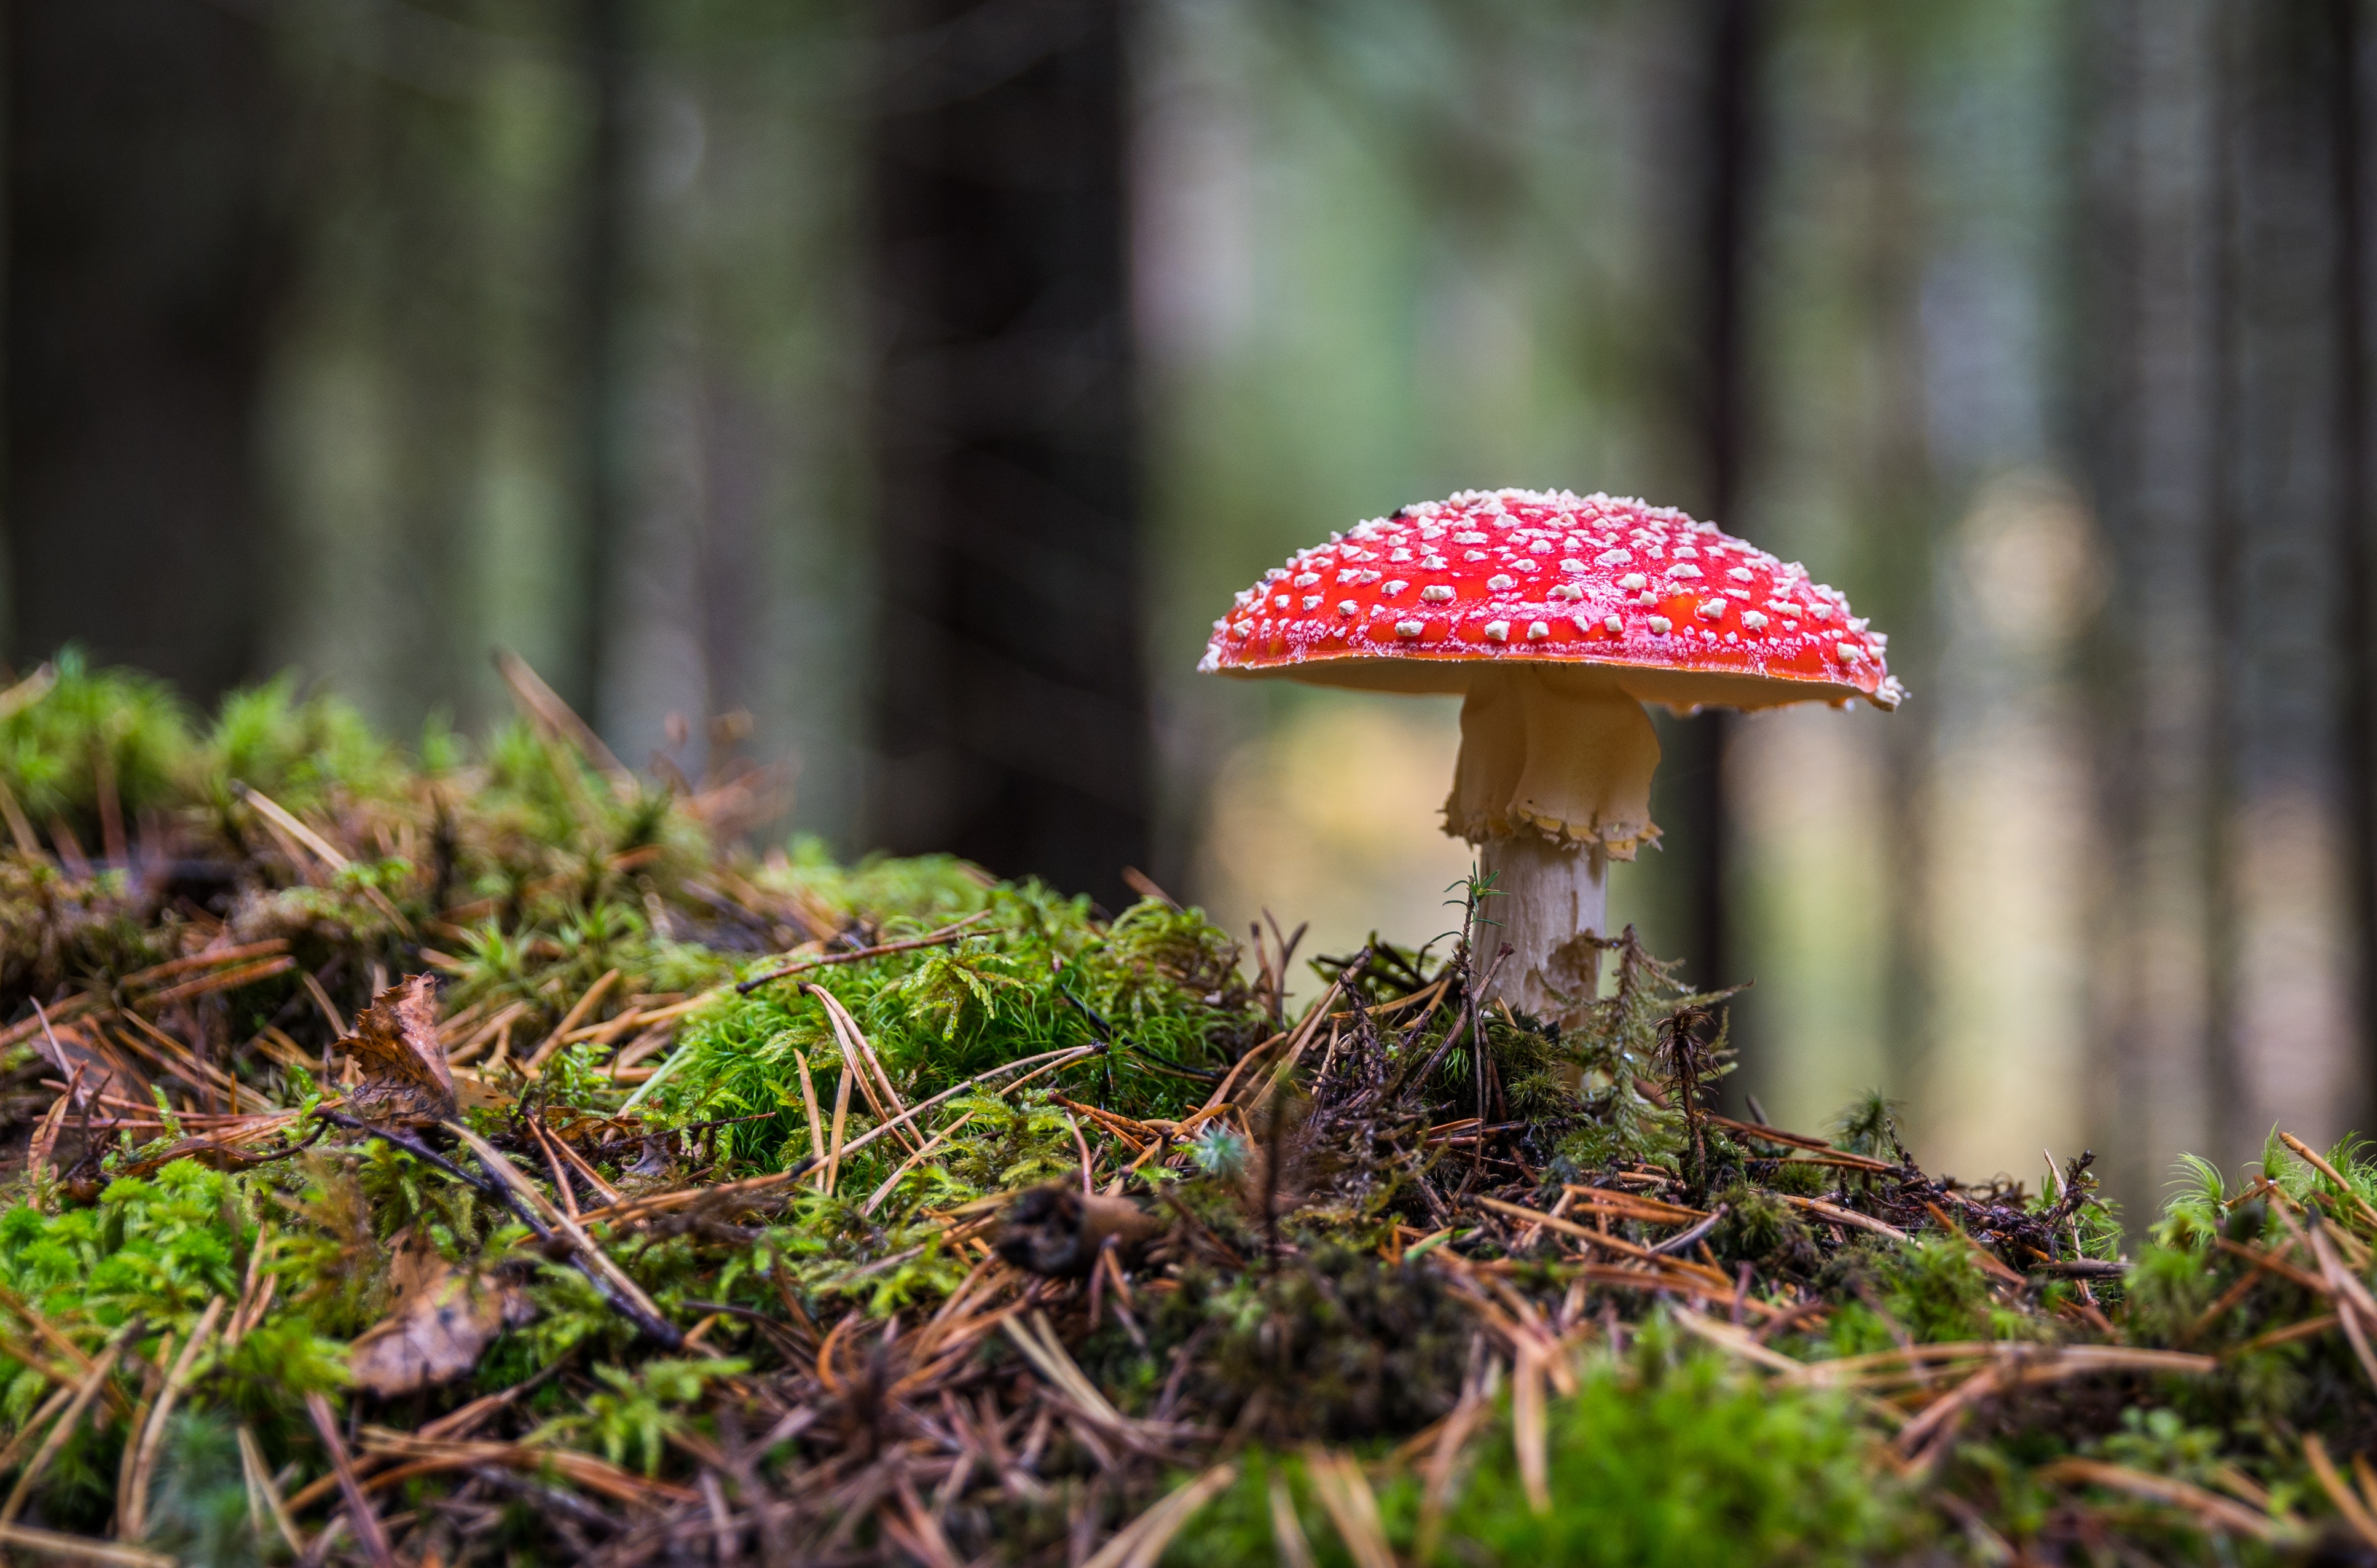
mushroom, fungus, ecosystem, penny bun, agaric, edible mushroom, leaf, bolete, biome, russula integra, agaricomycetes, grass, agaricaceae, forest, agaricus